C. E. Anandarajah

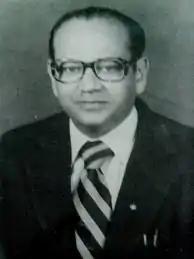

Chelliah Edwin Anandarajah (Anandarajan) was a Sri Lankan educationist. He was a teacher and principal of St. John's College, Jaffna. He was assassinated by the Liberation Tigers of Tamil Eelam during the Sri Lankan Civil War.